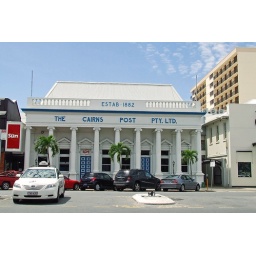
Back in the heart of Cairns, we walked by this old building which houses the local newspaper offices.